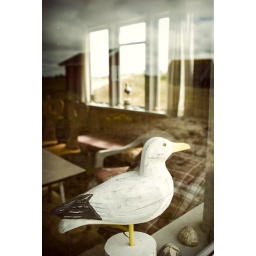
Small house near the beach north of Denmark.